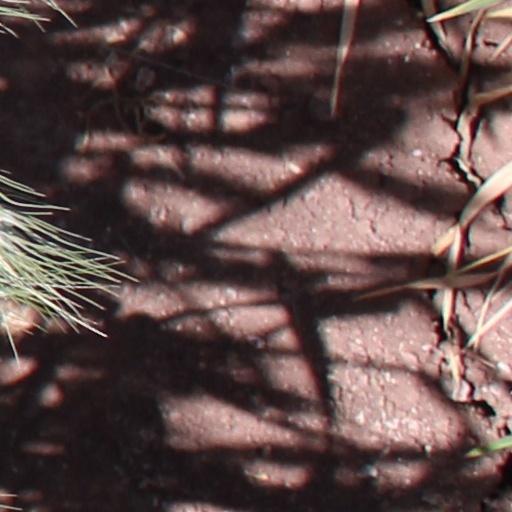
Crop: wheat